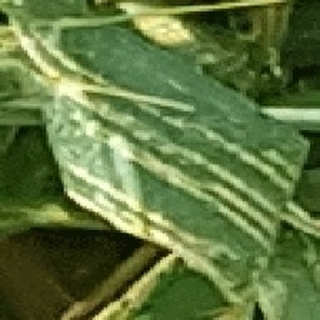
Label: wheat_yellow_rust